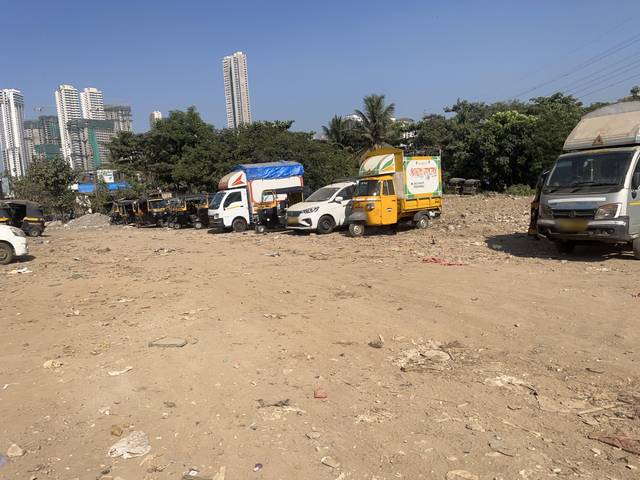
Region: India
Coordinates: 19.199, 72.83